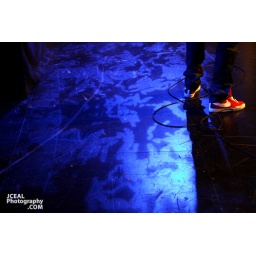
Mos de Talib Kweli rock the house @ Nokia theatre in times square Manhattan